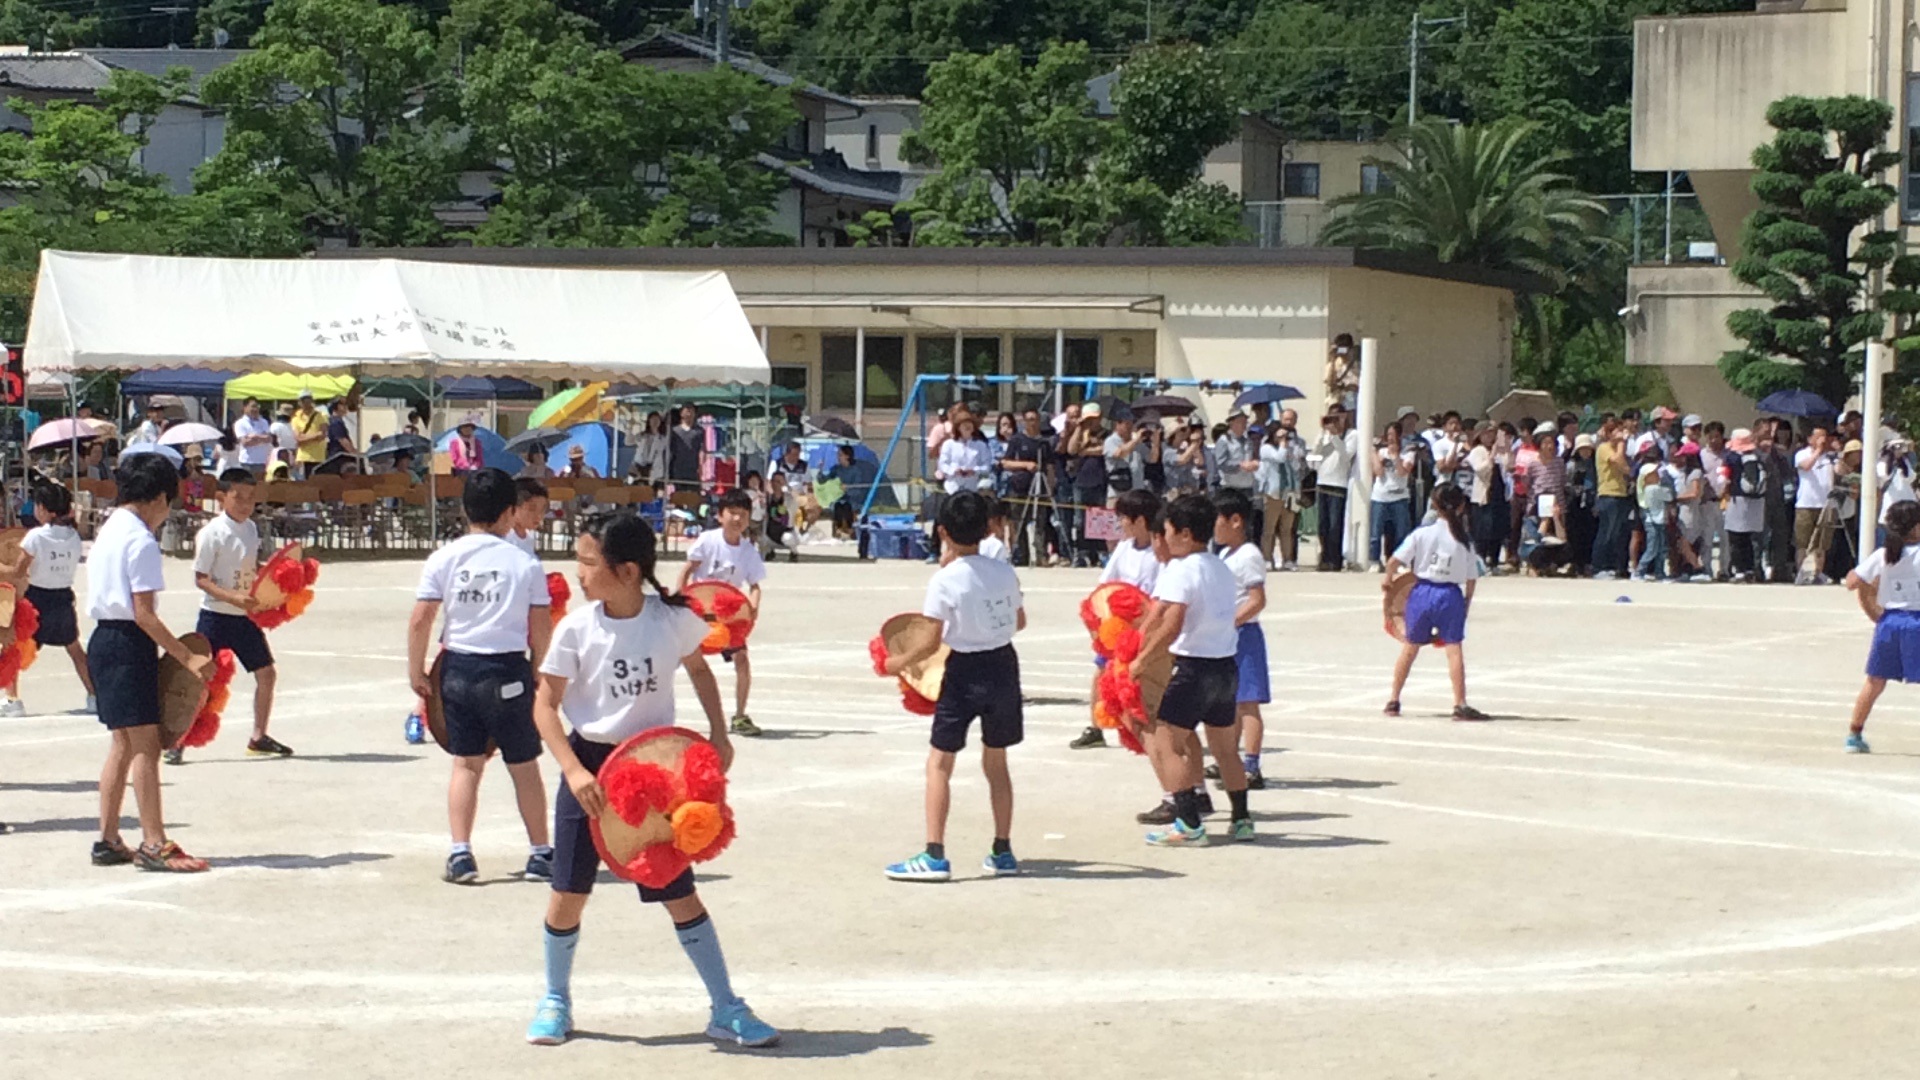
spring, japan, apartment, festival, sports, sports day festival, traditional dance, endurance sports